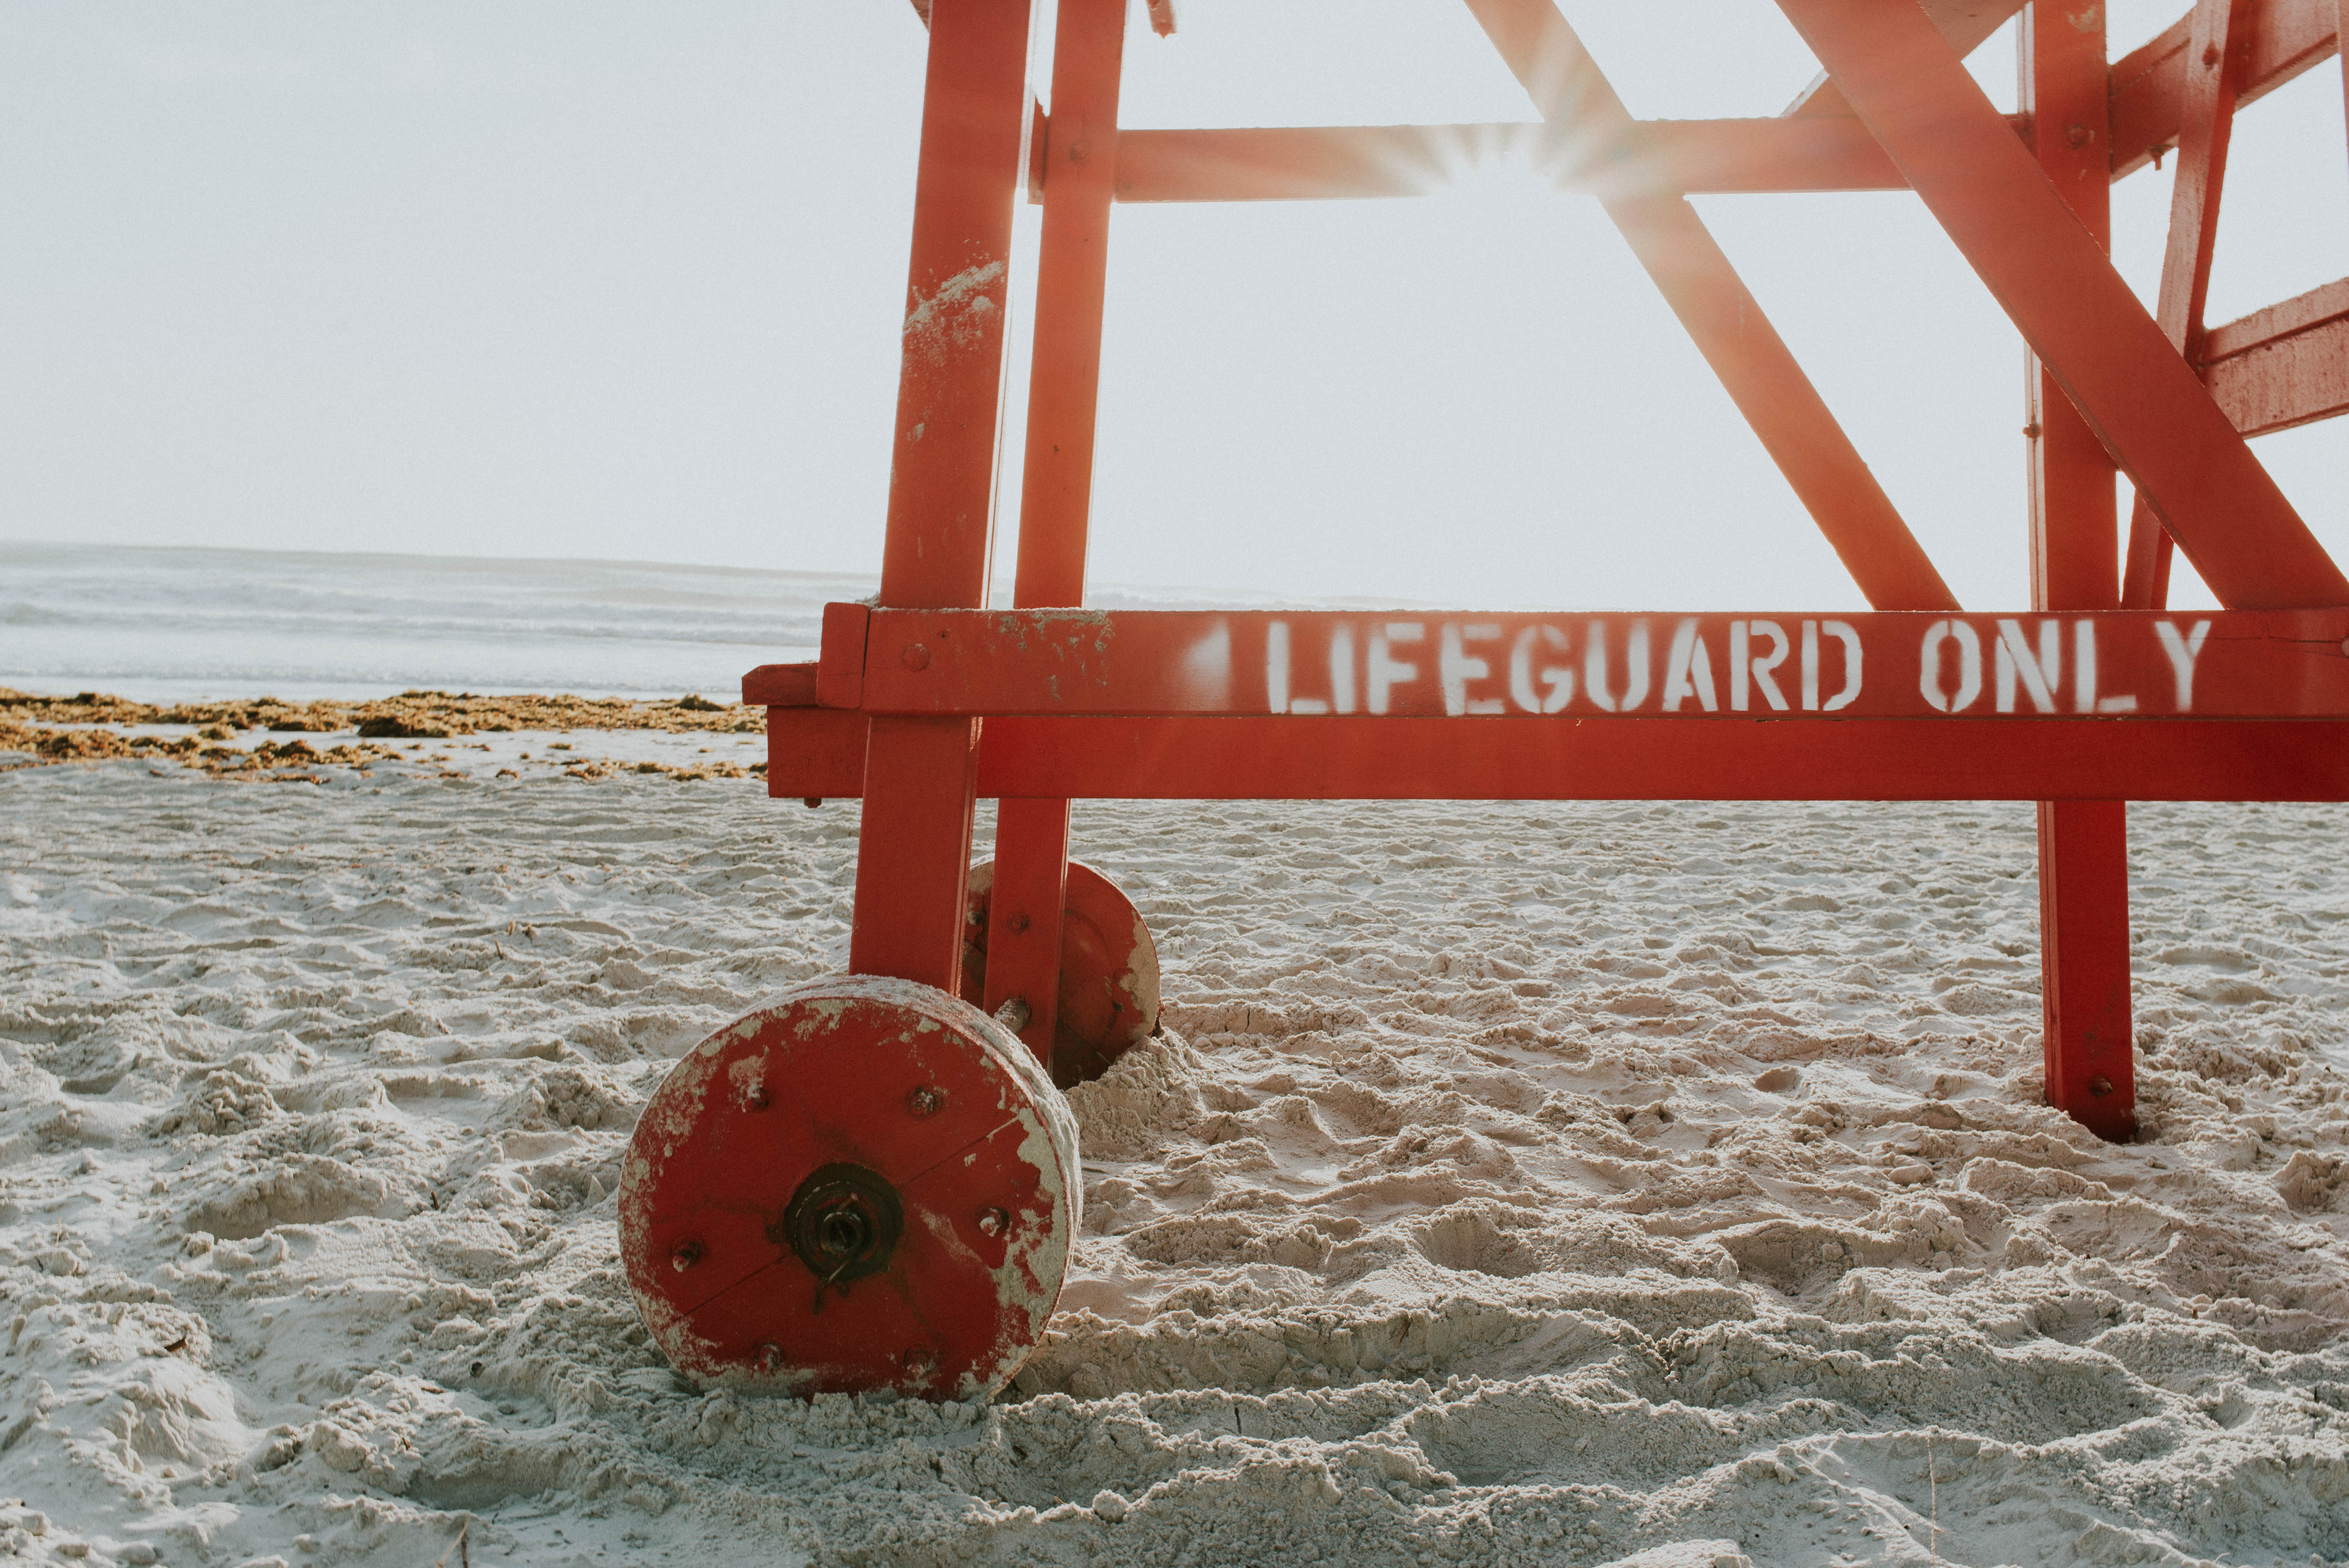
beach, sea, coast, sand, ocean, wind, vacation, red